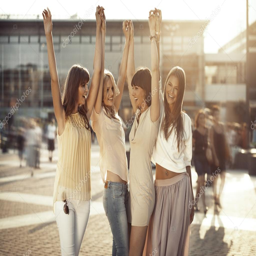
girlfriends in the victorious gesture -- stock photo #